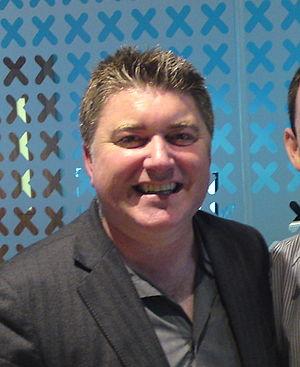
Pat Shortt est un acteur et humoriste irlandais.